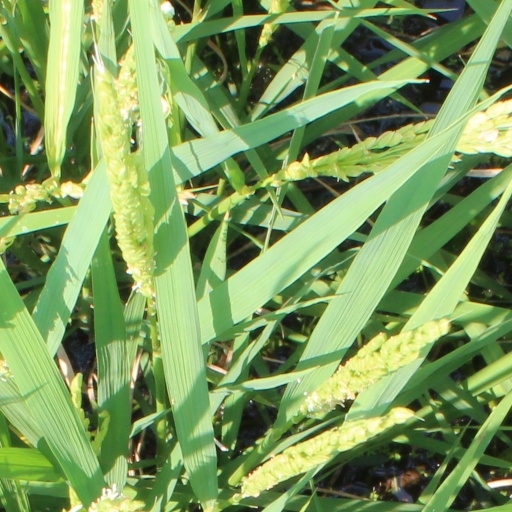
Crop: rice